Death of the Virgin (Caravaggio)

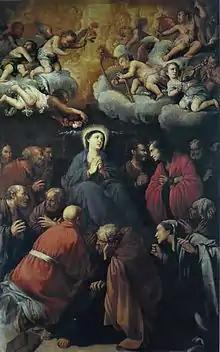
Carlo Saraceni, "Death of the Virgin", 459 × 273 cm, Santa Maria della Scala, Rome

The painting recalls Caravaggio's "Entombment" in the Vatican in scope, sobriety, and the photographic naturalism. The figures are nearly life-sized. Mary lies reclined, clad in a simple red dress. The lolling head, the hanging arm, the swollen, spread feet depict a raw and realistic view of the Virgin's mortal remains. Caravaggio completely abandons the iconography traditionally used to indicate the holiness of the Virgin. In this cast-off body, nothing of the respectful representation found in devotional paintings remains.